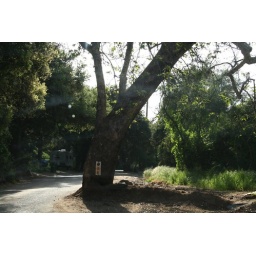
reflectors will keep you from hitting the tree in the road